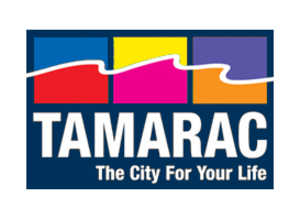
La ville de Tamarac est située dans le comté de Broward, dans l’État de Floride, aux États-Unis. Sa population s’élevait à 60 427 habitants lors du recensement de 2010, estimée à 66 054 habitants en 2018.